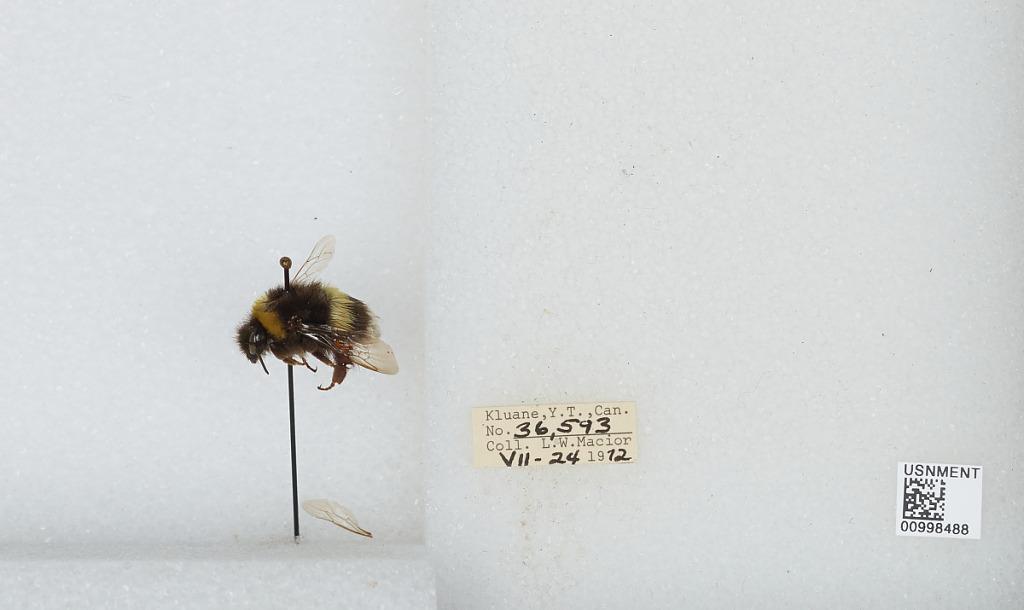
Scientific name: Bombus (Bombus) lucorum (Linnaeus)
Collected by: L. Macior
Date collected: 1972-7-24
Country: Canada
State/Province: Yukon Territory
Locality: Kluane
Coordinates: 60.75, -139.5